Lisht

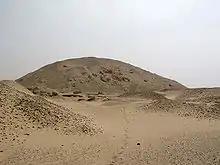
The Pyramid of Senusret I

Senusret I built his pyramid on the southern side of el-Lisht, around a mile south of his father's funerary complex. This pyramid, named 'Senusret Looks Down on Both Lands' was also discovered by Gaston Maspero in 1882. He was able to identify the owner from objects in the pyramid marked with the pharaoh's name. The excavation team found relief blocks, fragments, and small shrines on the site that were consistent with Middle Kingdom art. Then in 1894, the site was excavated by archeologists J.E. Gautier and G. Jequier who worked there until 1895. Many statues of Senusret I were found and are now at the Egyptian Museum in Cairo. From 1906 until 1943 a team from the Metropolitan Museum of Art excavated it. Later, from 1984 to 1987, further excavation was carried out by Dieter Arnold.